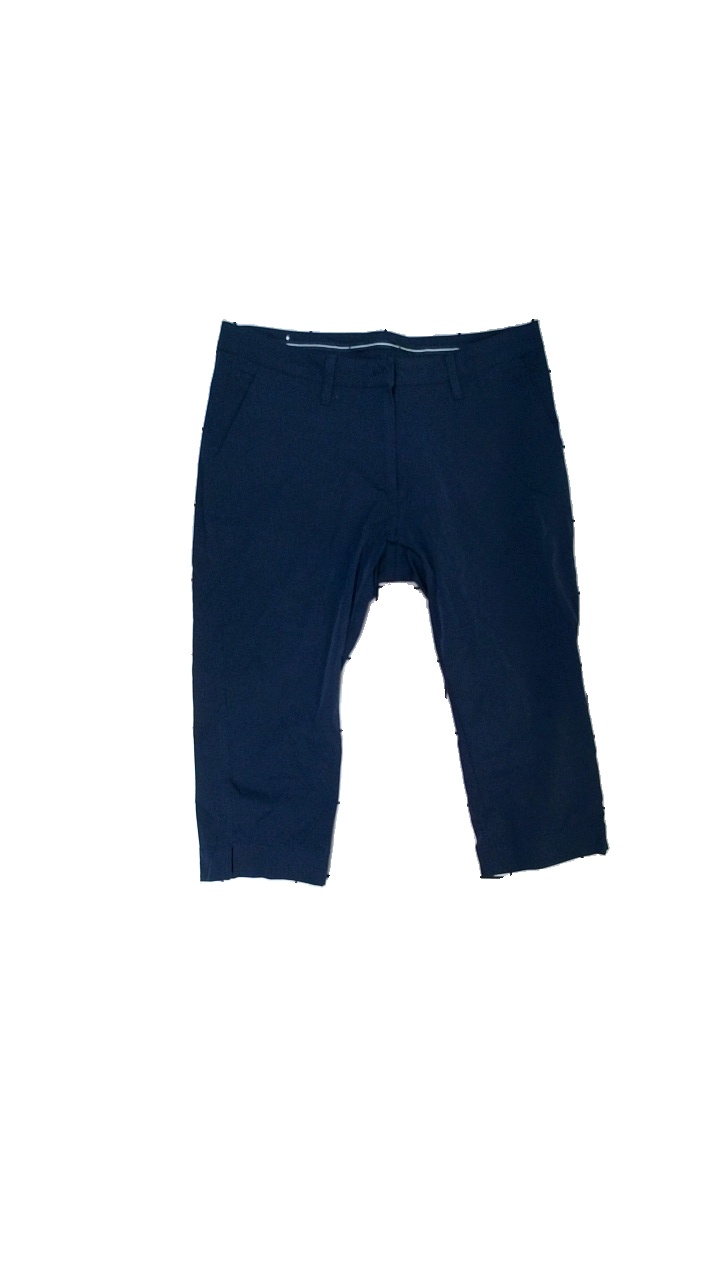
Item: Trousers (Ladies)
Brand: Func Factory
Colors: Blue
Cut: Regular
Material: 80% nylon, 20% elastane
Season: All
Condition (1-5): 4
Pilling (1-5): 4
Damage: stained collar
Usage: Reuse
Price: <50